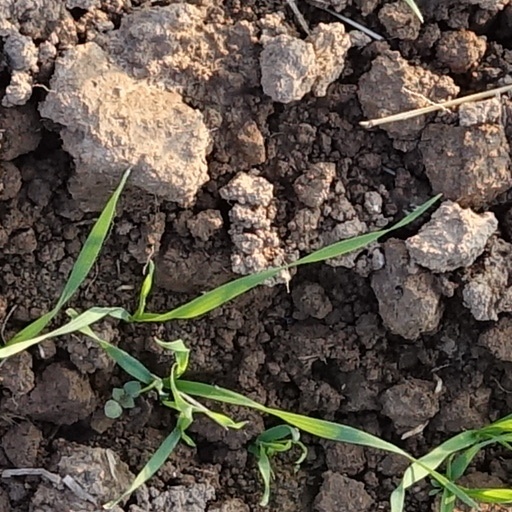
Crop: wheat